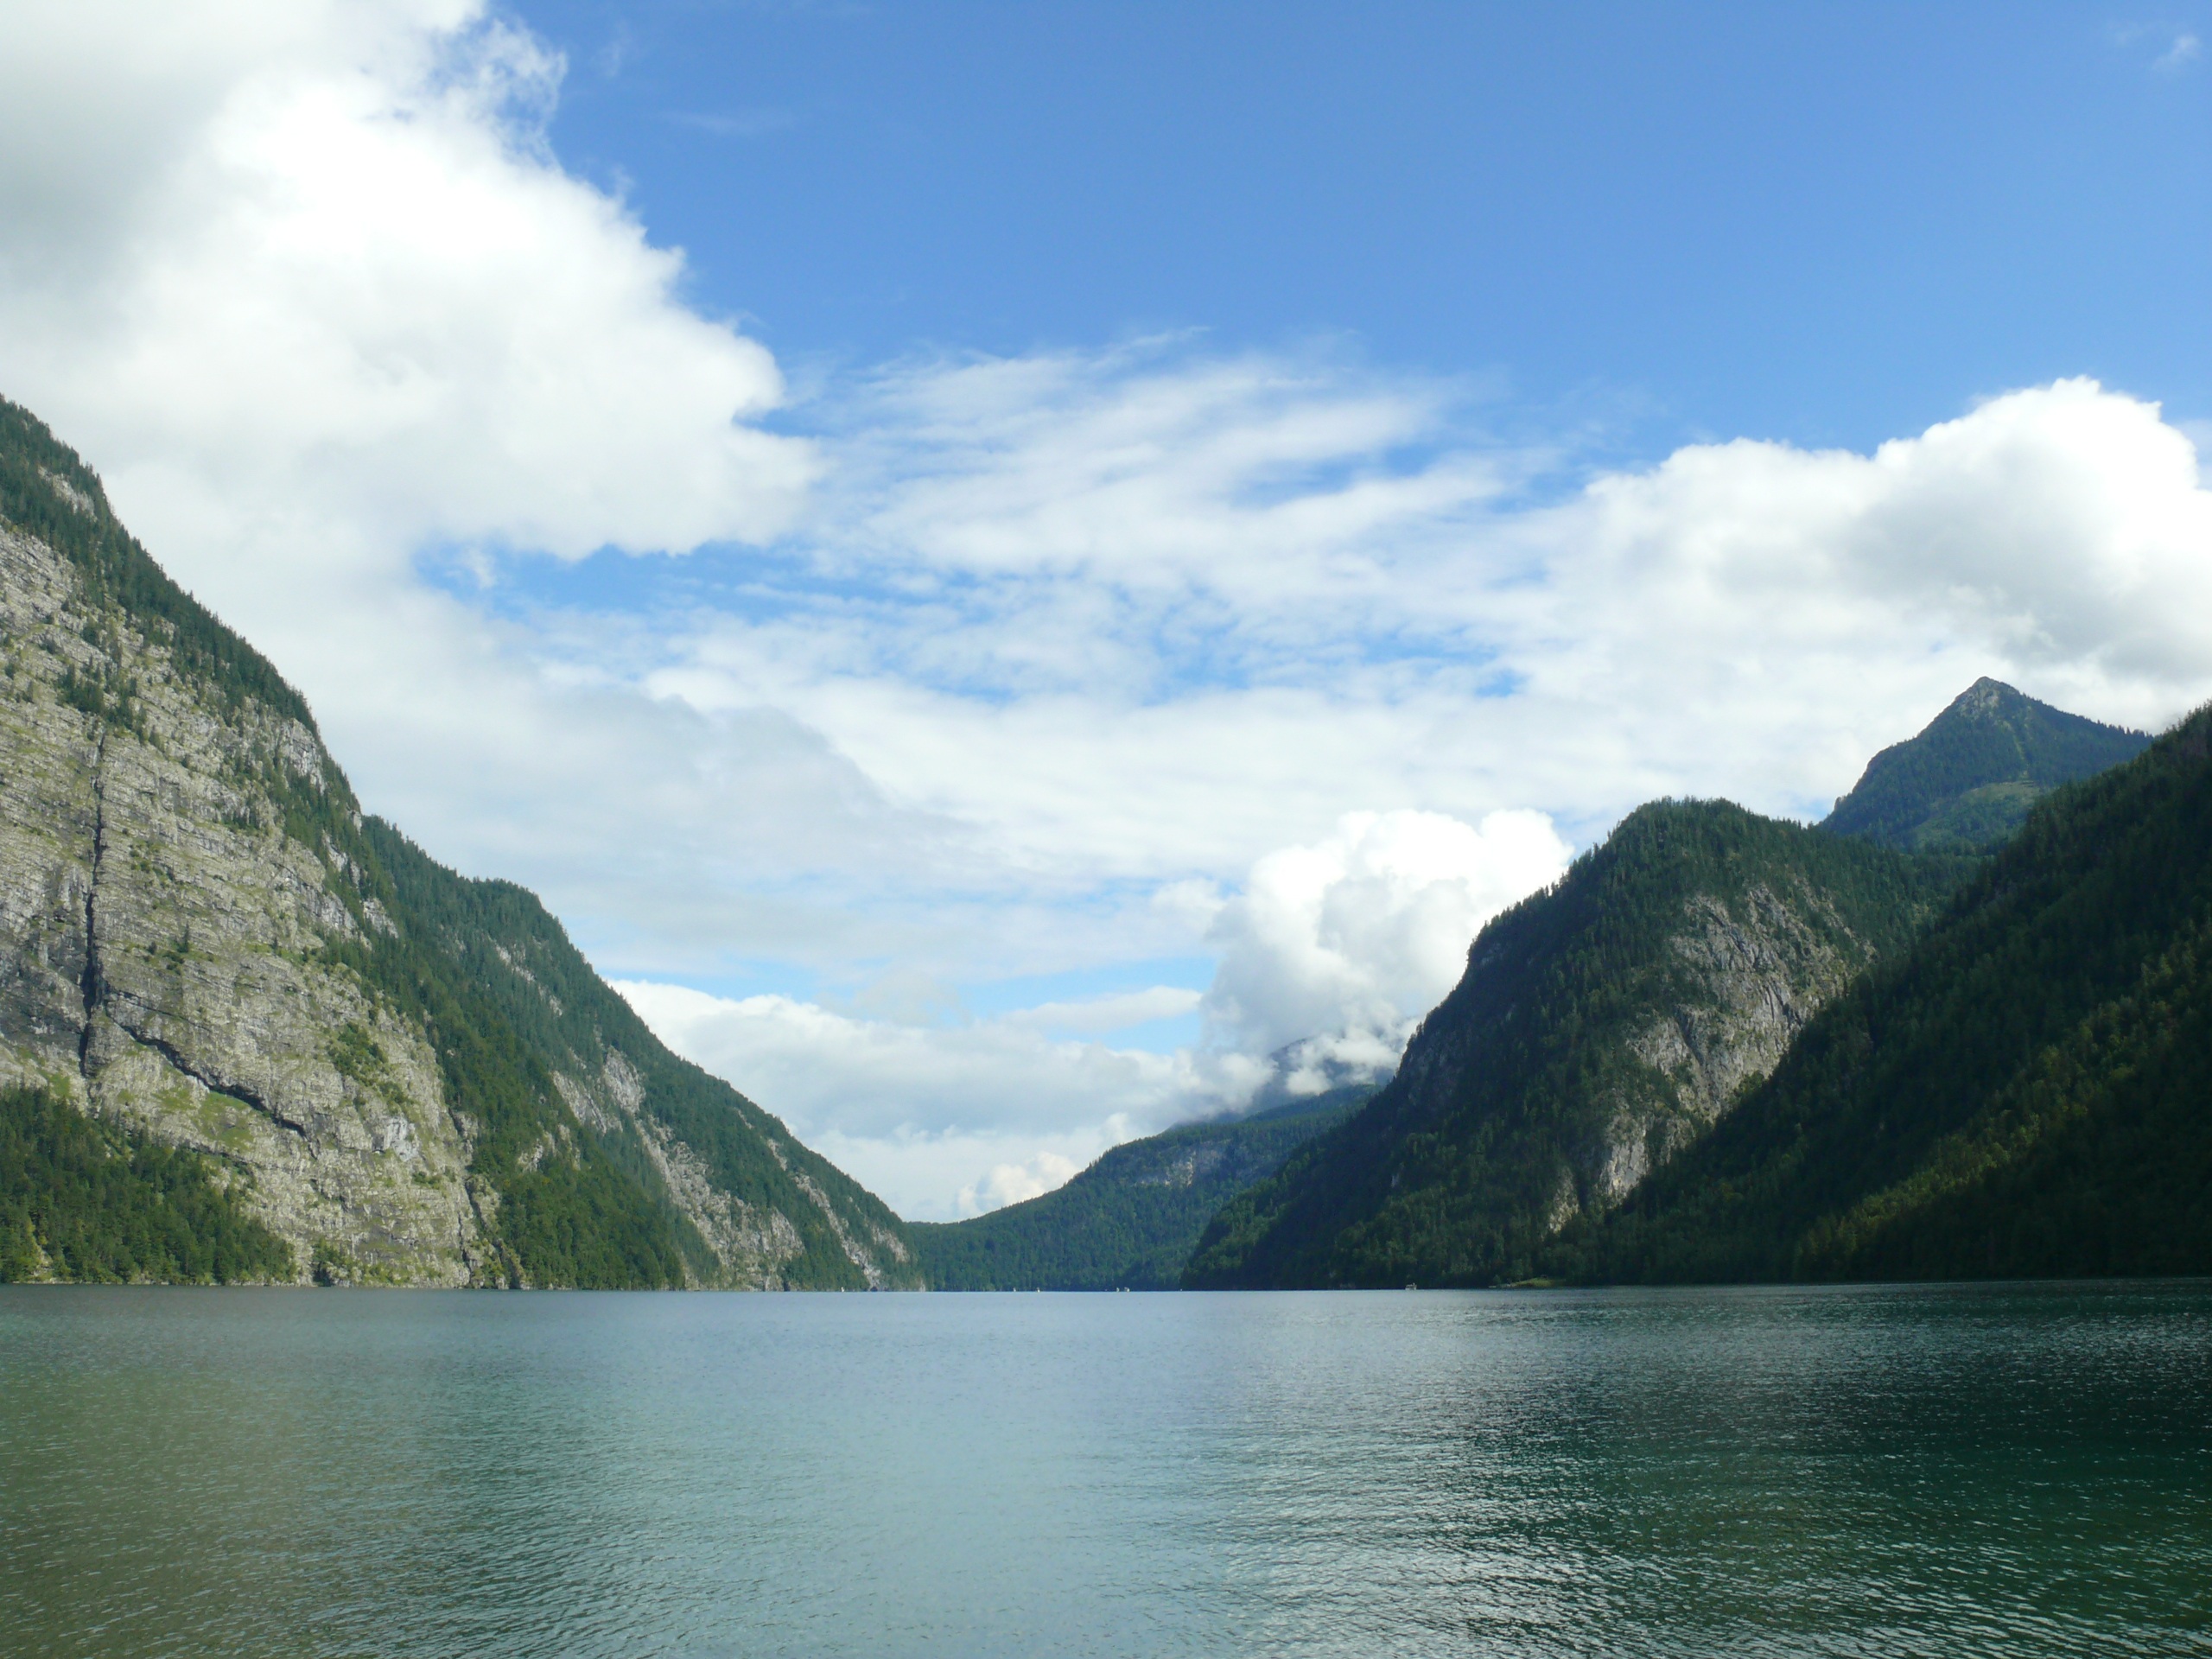
landscape, sea, water, nature, mountain, cloud, sunshine, lake, mountain range, summer, scenic, scenery, bay, blue, fjord, reservoir, tourism, highland, body of water, clouds, alps, fell, loch, landform, nature landscape, summer landscape, water color, geographical feature, mountainous landforms, glacial landform